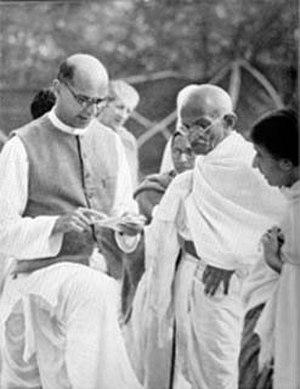
Mohandas Karamchand Gandhi, né à Porbandar le 2 octobre 1869 et mort assassiné à Delhi le 30 janvier 1948, est un dirigeant politique, important guide spirituel de l'Inde et du mouvement pour l'indépendance de ce pays. Il est communément connu et appelé en Inde et dans le monde comme le Mahatma Gandhi, voire simplement Gandhi, Gandhiji ou Bapu. « Mahatma » étant toutefois un titre qu'il refusa toute sa vie d'associer à sa personne.